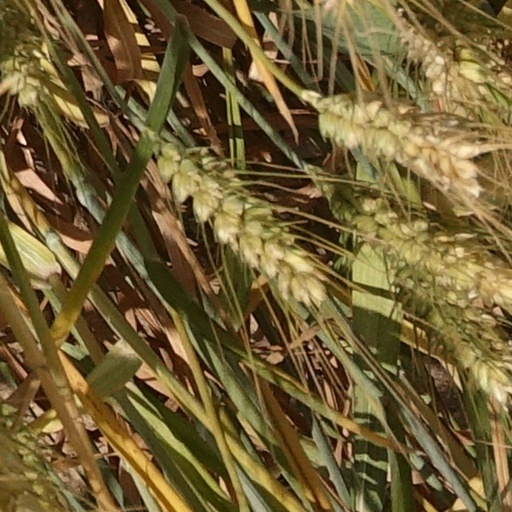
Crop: wheat